Operation Berlin (Atlantic)

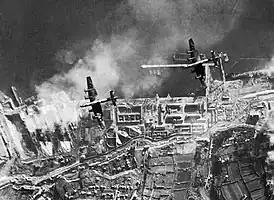
British heavy bombers over Brest during a raid on 18 December 1941 that targeted the "Scharnhorst"-class battleships

From 22 February the German ships sailed south. They refuelled from the tankers "Ermland" and "Frederic Breme" between 26 and 28 February and then turned to the south-east. The ships searched for a SL convoy that Lütjens expected to encounter on 5 March, but without success. The Seekriegsleitung had neglected to inform Dönitz about the movements of the battleships, so when in the night of 5 March "U-124" stumbled upon "Scharnhorst" and "Gneisenau," she prepared to attack. But as the battleships were lacking the destroyer escort which was standard for British battleships, "U-124" first sent a sighting report and asked confirmation from Dönitz. Intercepting these communications, the battleships started zigzagging at high speed and disappeared. In the morning of 6 March "Gneisenau" transferred her damaged seaplane by aircraft crane to "Scharnhorst". One of the three seaplanes of "Scharnhorst" was damaged as well and the idea was to use parts of the one seaplane to repair to other. During the afternoon the battle group rendezvoused with the German submarine "U-124". The submarine's commander, "Kapitänleutnant" Georg-Wilhelm Schulz, provided Lütjens with information about the situation in the area.